Beekman Du Barry

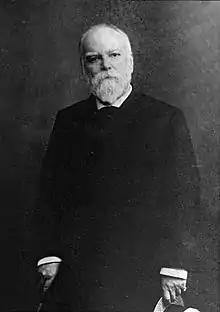
Beekman Du Barry about 1900

Beekman Du Barry, Sr. (December 4, 1828 – January 12, 1901) was a brigadier general in the United States Army. He briefly participated in the Northern Pacific Railroad Survey of 1853 to 1854, and served with distinction in the Commissary of Subsistence of the Union Army during the American Civil War.